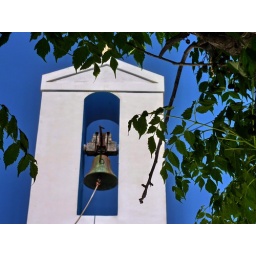
Bell tower framed by green leaves. Vourkari, Kea island, Cyclades, Greece